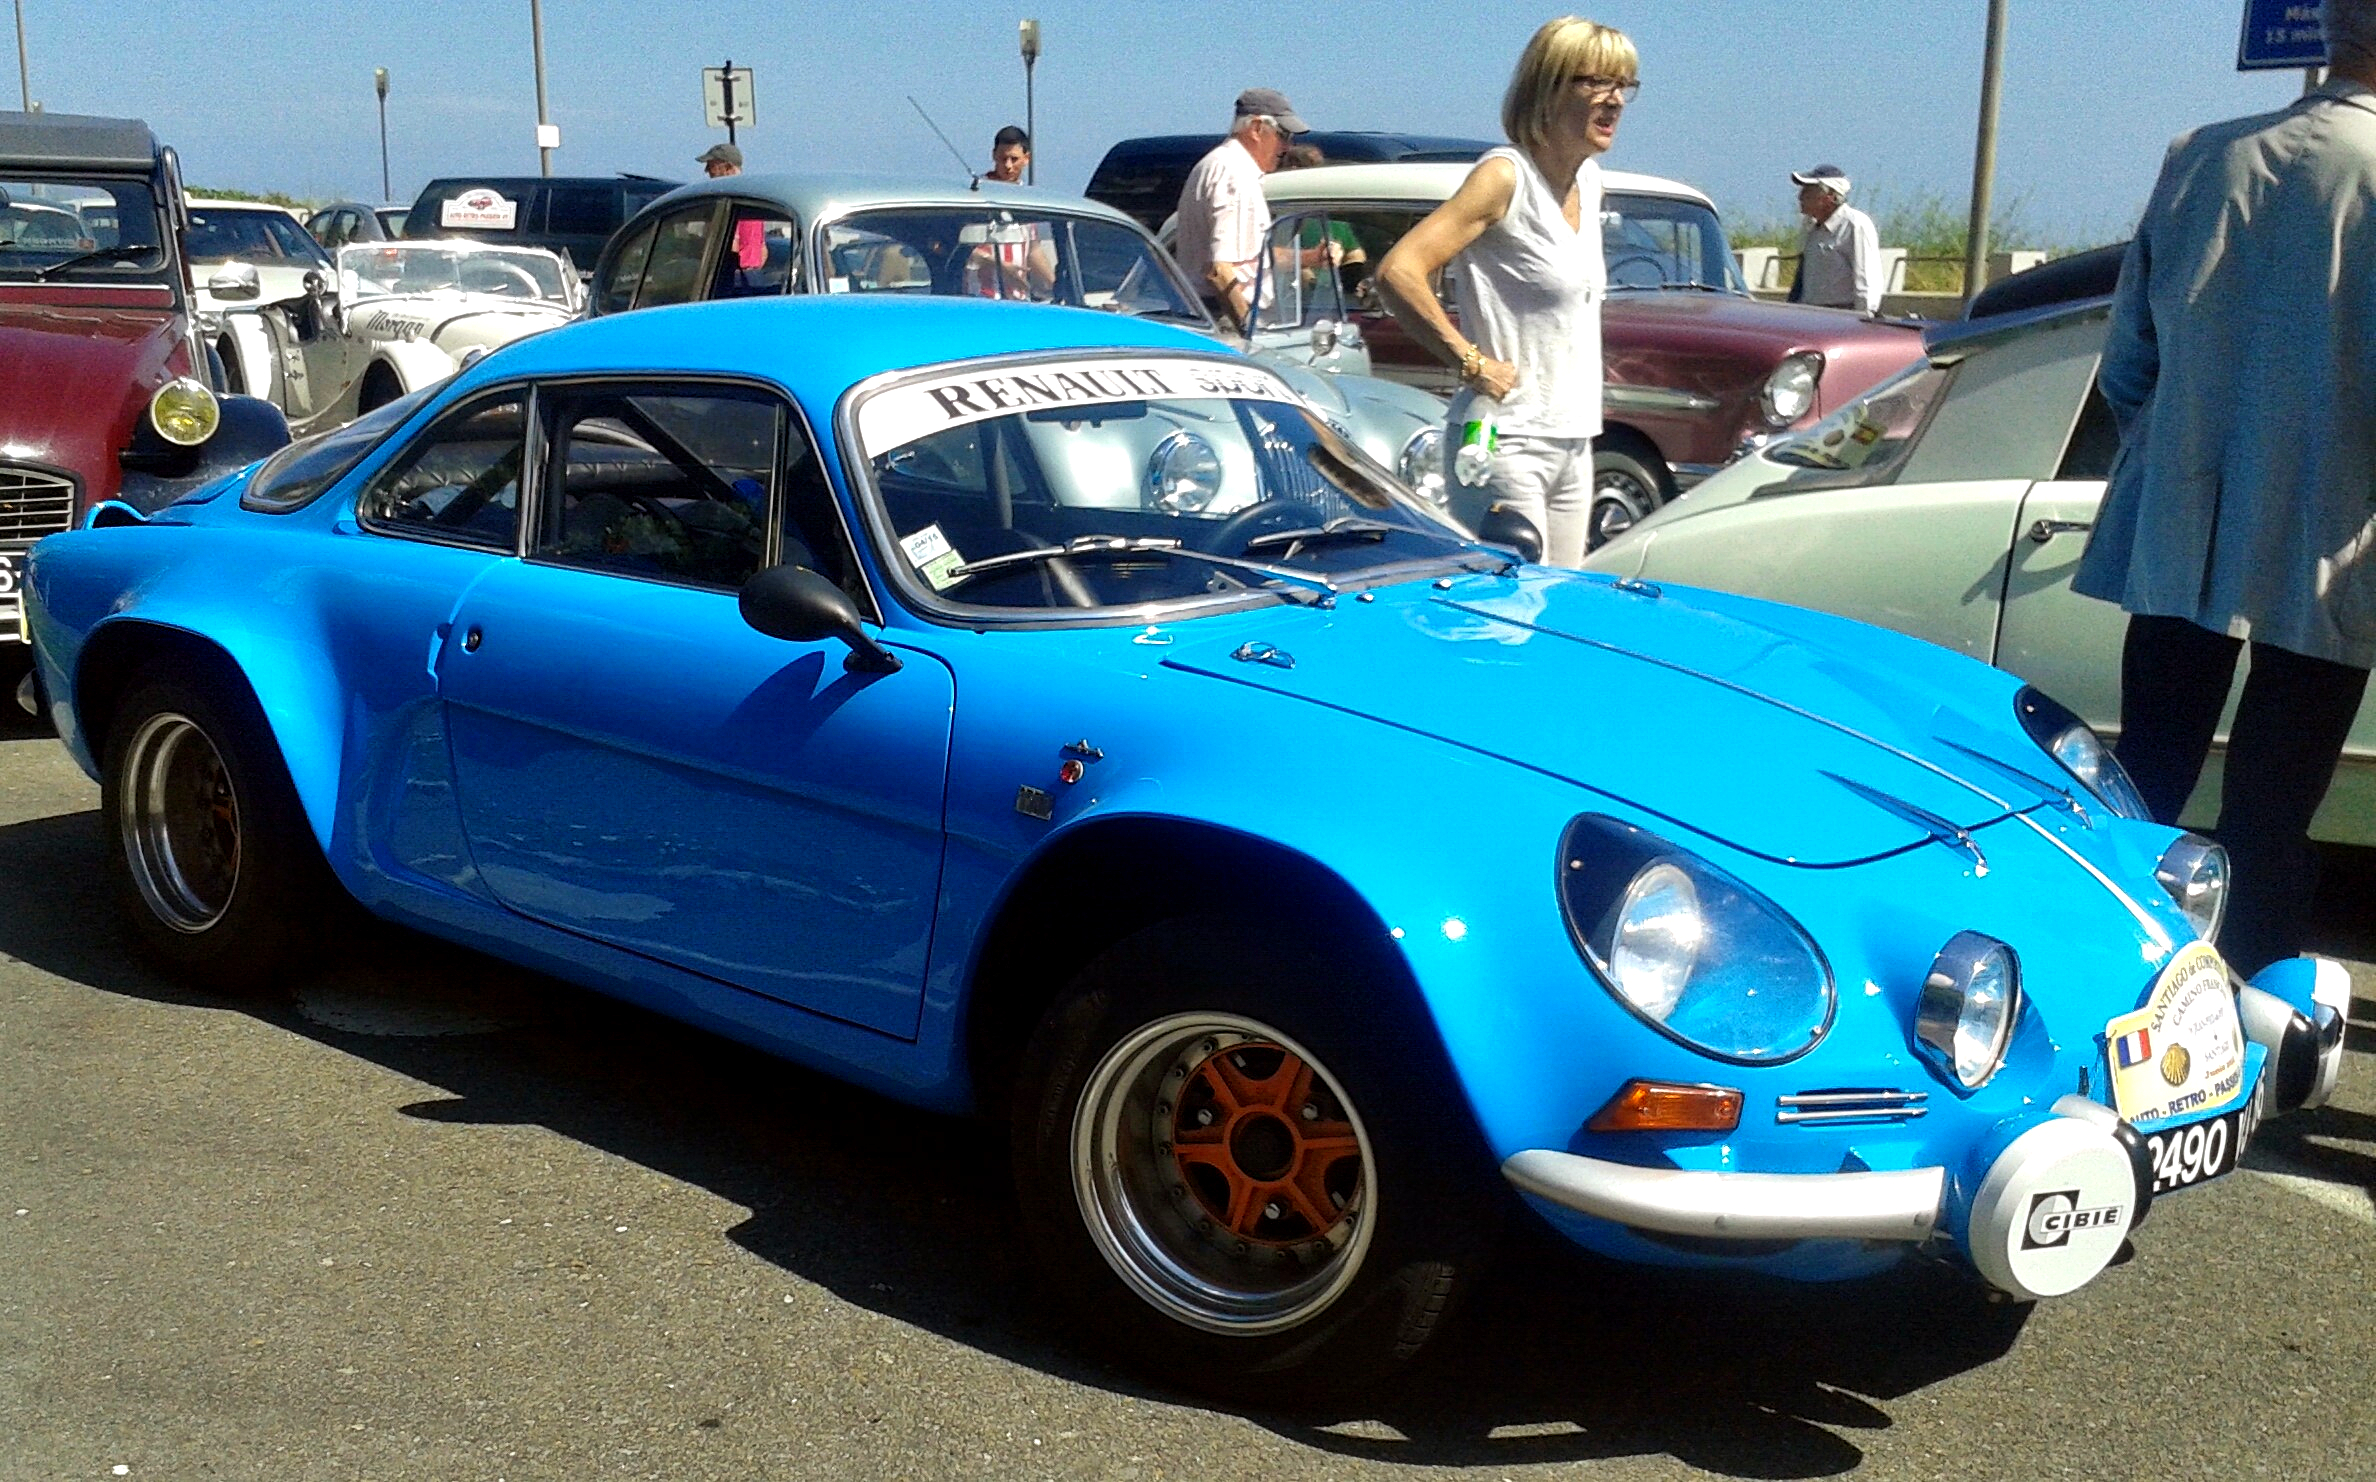
car, vehicle, sports car, supercar, coupe, land vehicle, automobile make, automotive design, porsche 911 classic, porsche 959, alpine a110